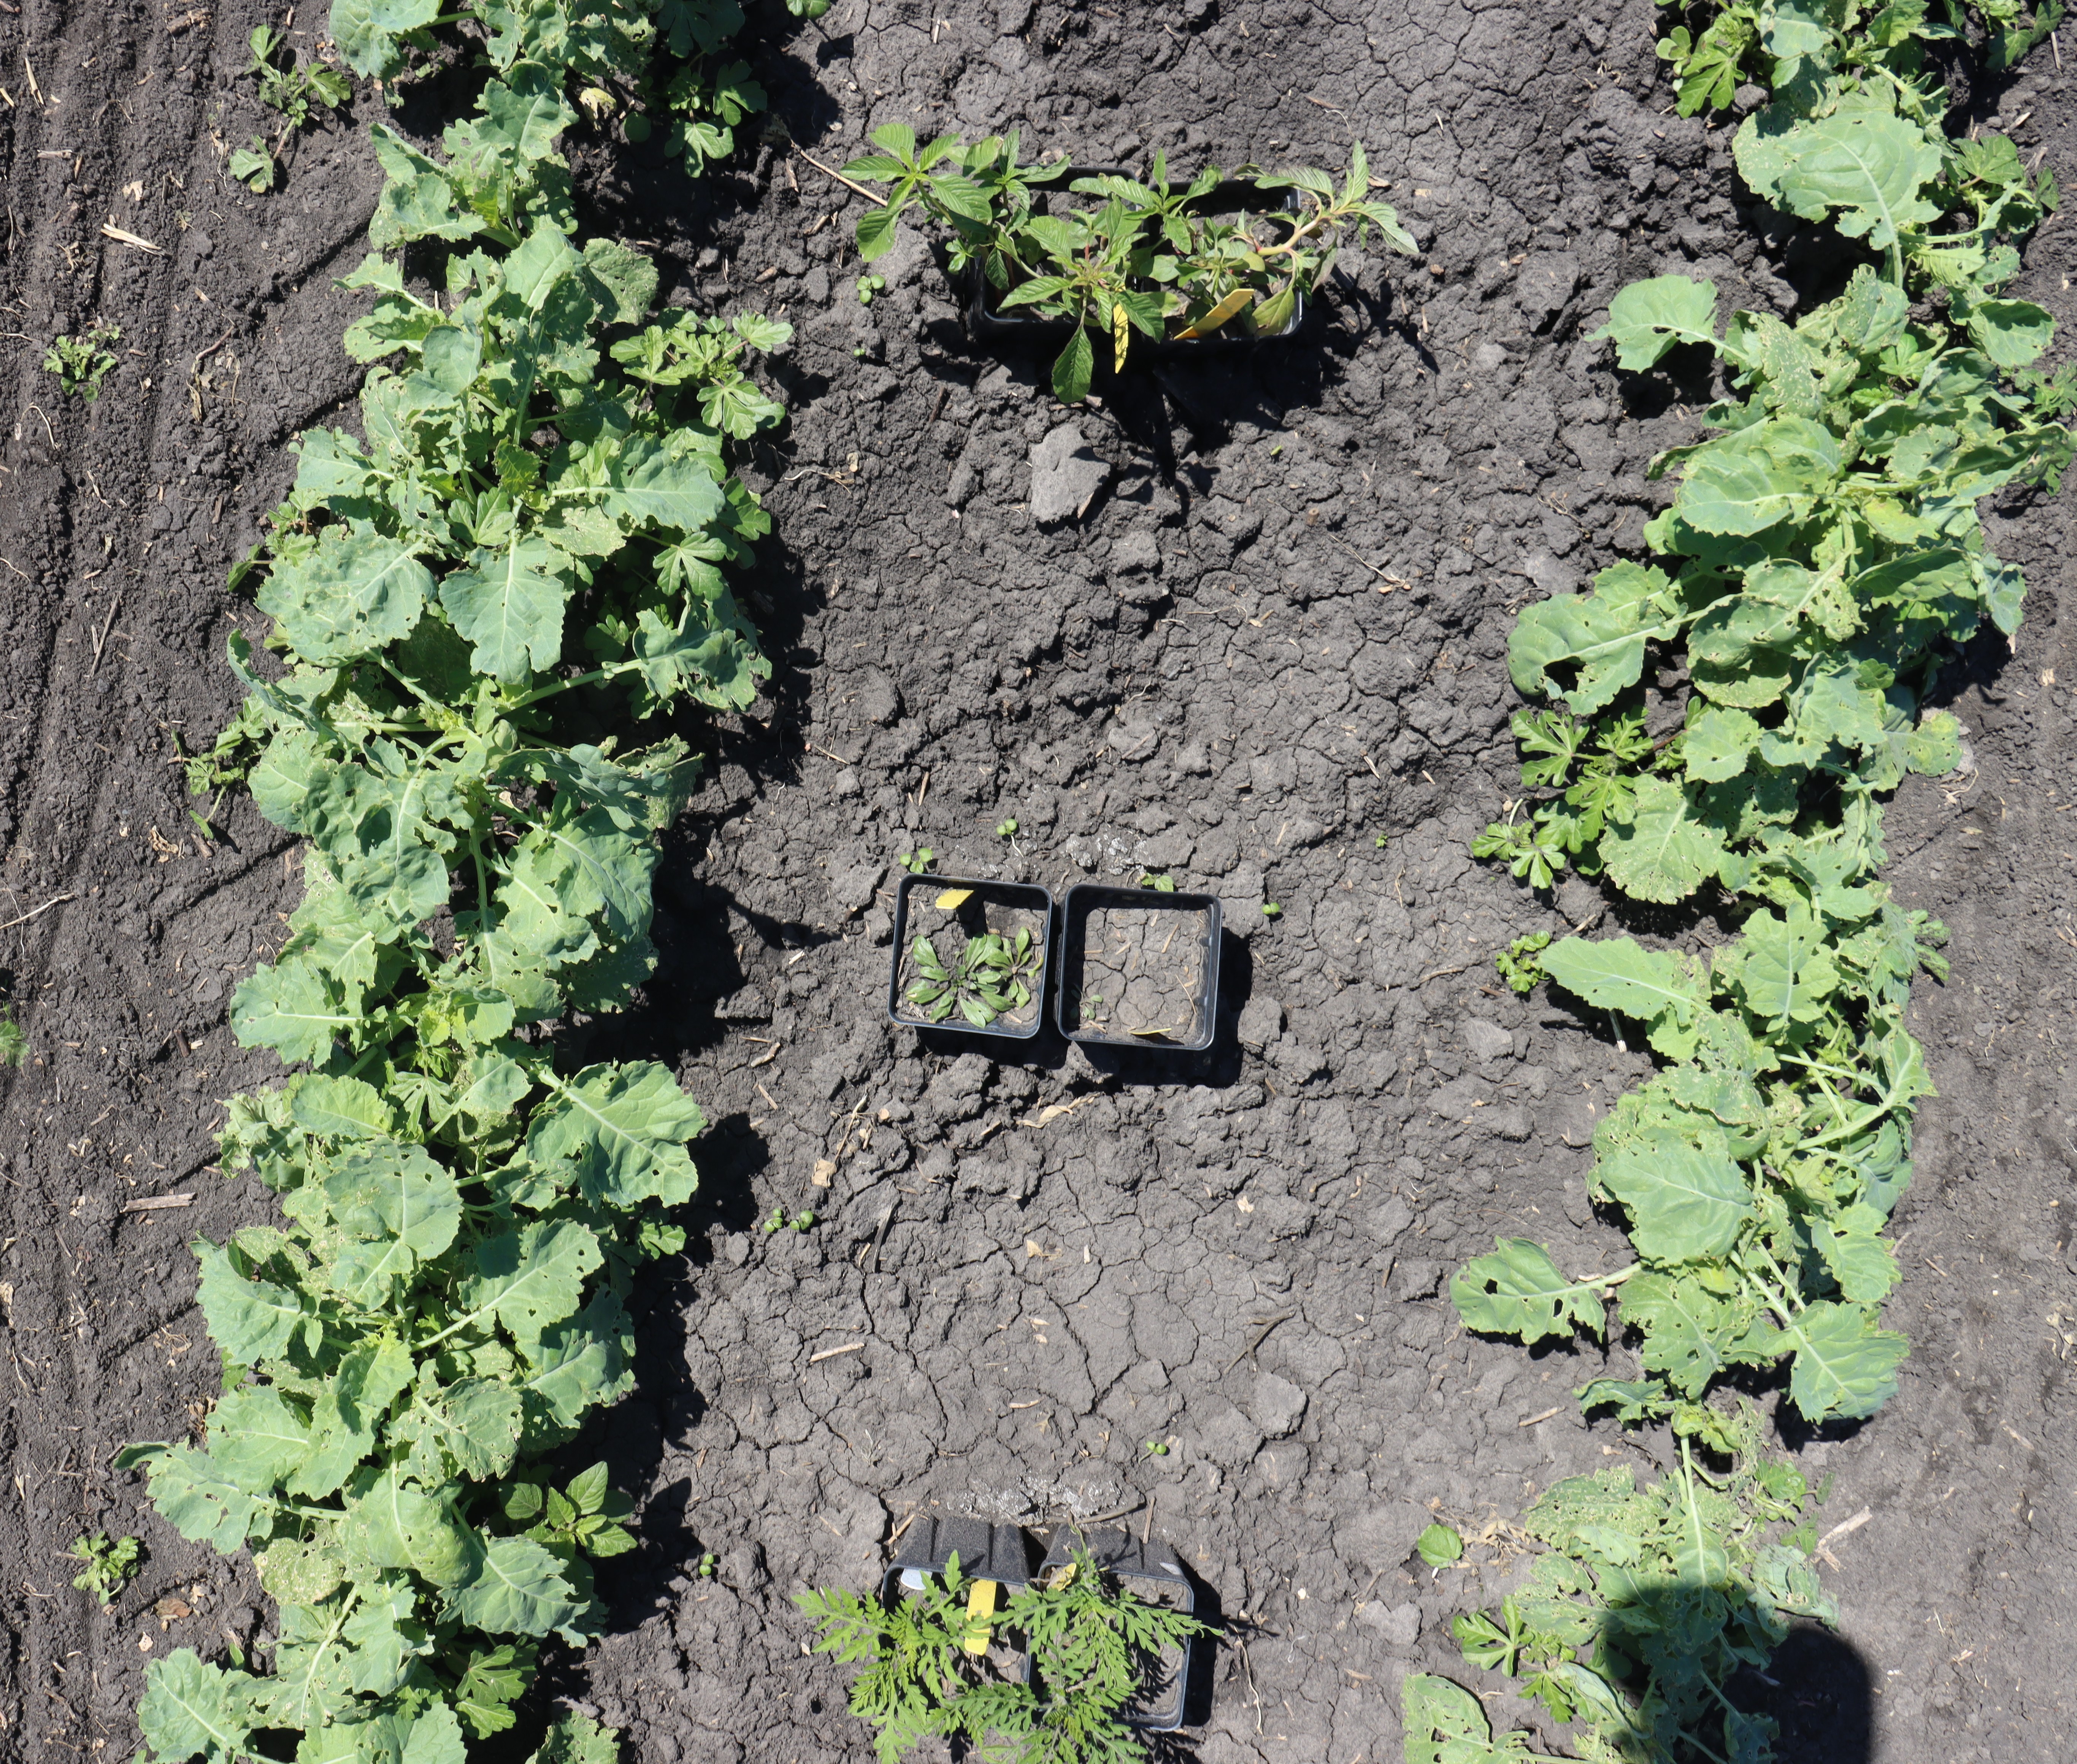
Crop: Canola
Objects: Canola, Canola, Canola, Waterhemp, Waterhemp, Canola, Canola, Canola, Canola, Canola, Canola, Ragweed, Horseweed